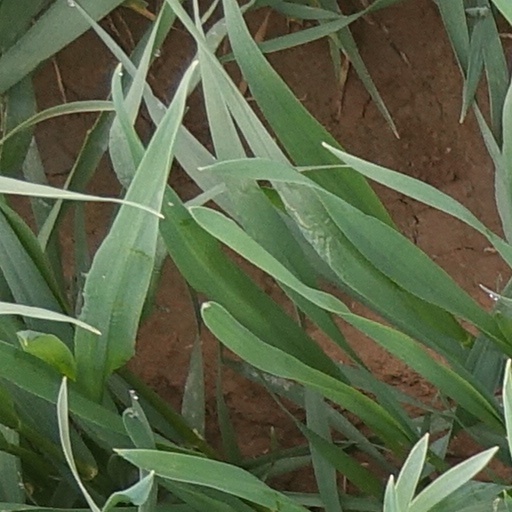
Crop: wheat